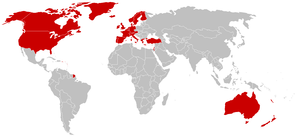
Le groupe des États d’Europe occidentale et autres est un des différents blocs régionaux non officiels votant aux Nations unies.